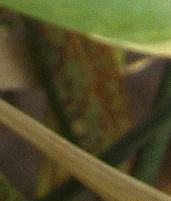
Label: Wheat___Brown_Rust